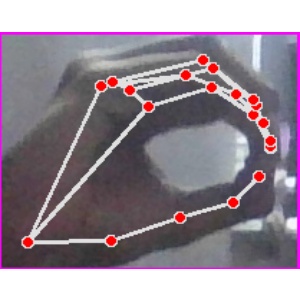
अक्षर: ठ